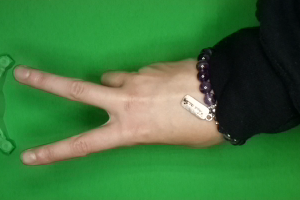
Label: scissors